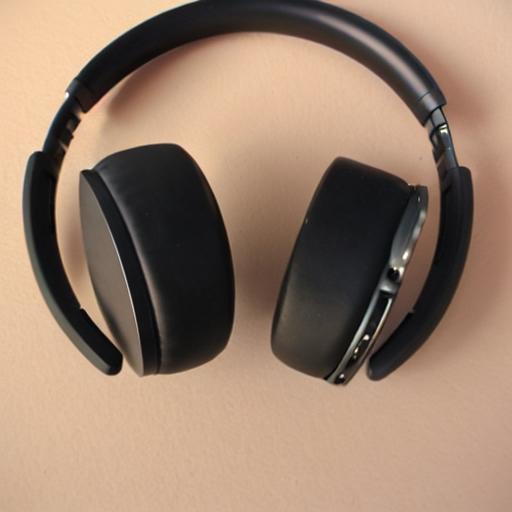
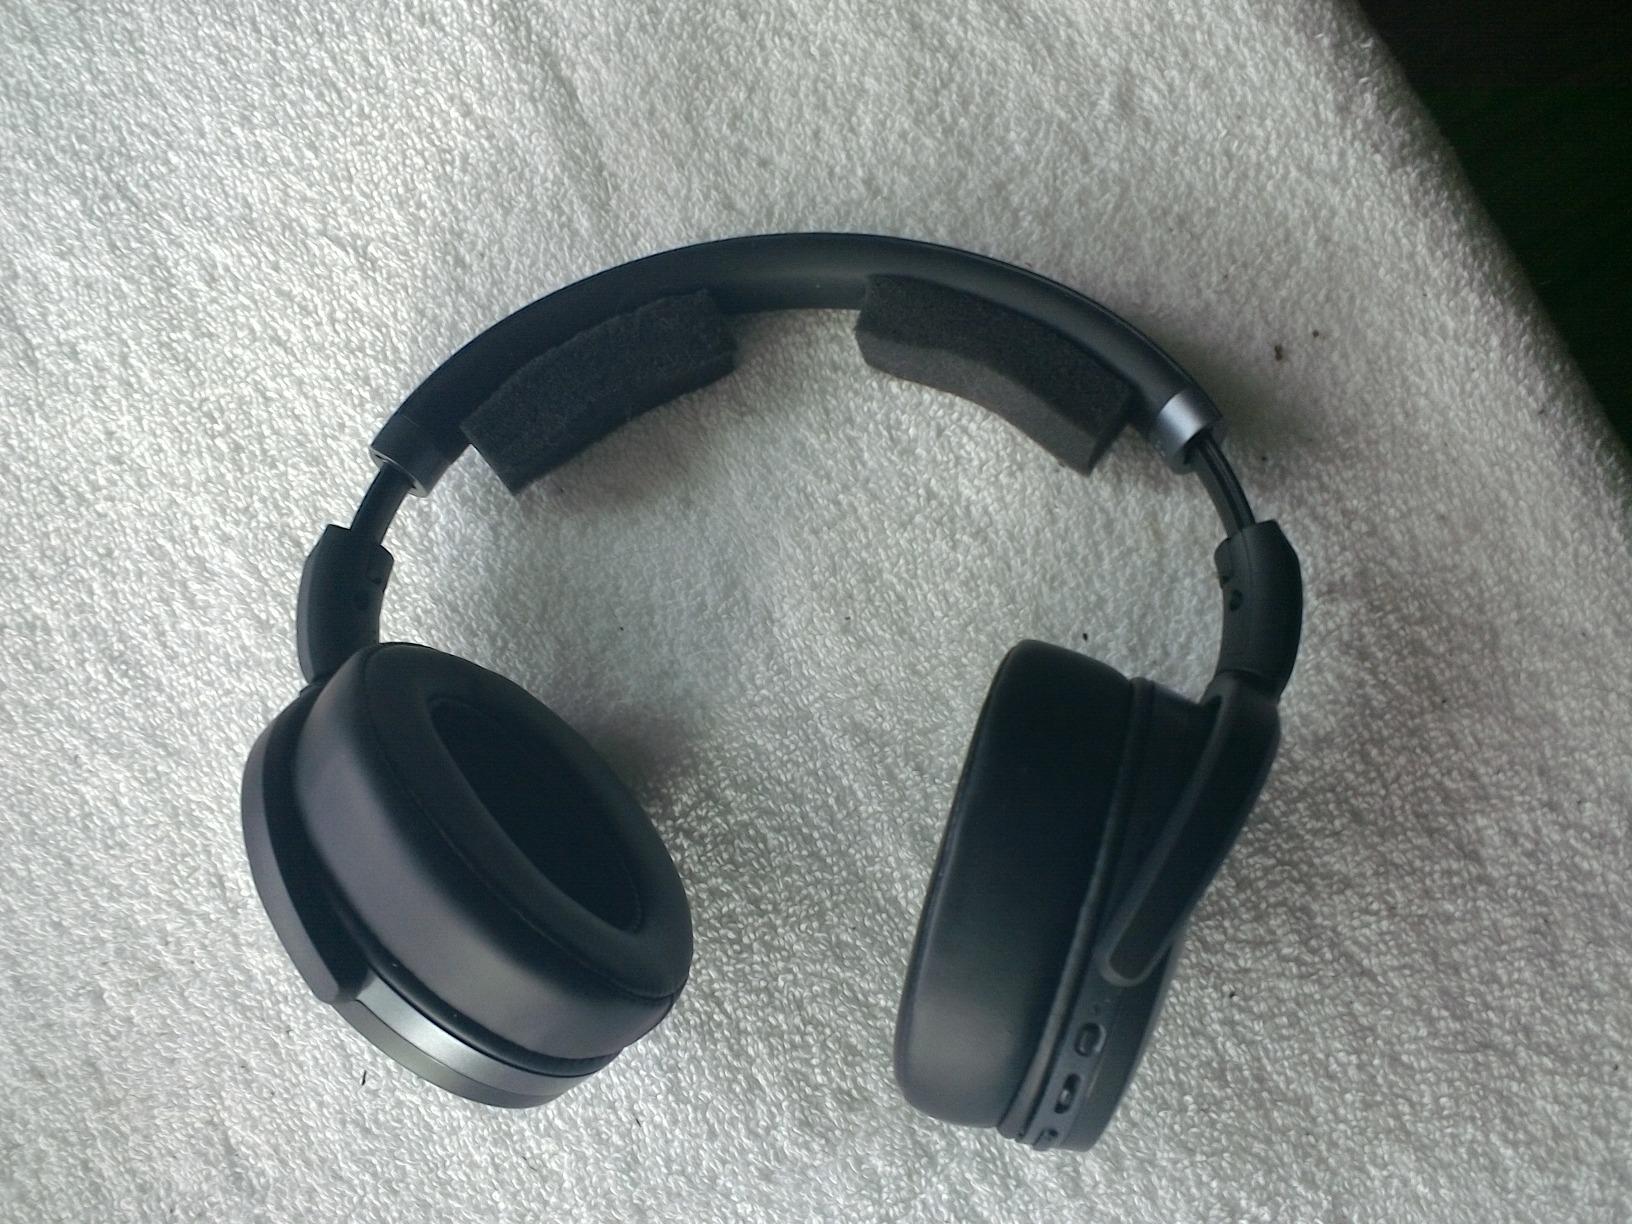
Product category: headphones
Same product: no